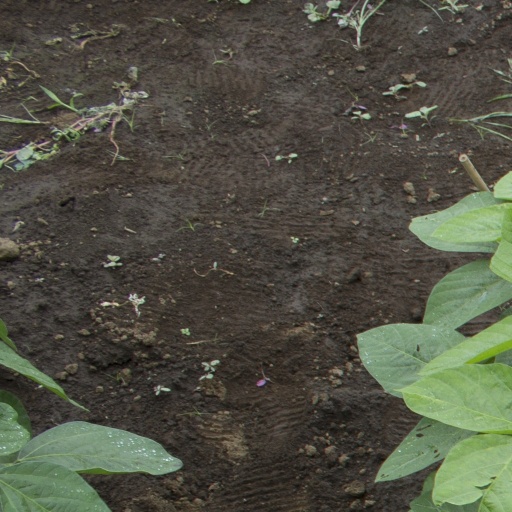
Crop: soybean